Philadelphia Phillies

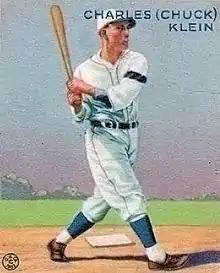
Chuck Klein, 1980 Wall of Fame inductee

The City Series was the name of a series of baseball games played between the Philadelphia Athletics of the American League and the Phillies that ran from 1903 through 1955. After the A's move to Kansas City, Missouri in 1955, the City Series rivalry came to an end. The teams have since faced each other in Interleague play (since its introduction in 1997) but the rivalry has effectively died in the intervening years since the A's left Philadelphia. In 2014, when the A's faced the Phillies in inter-league play at Oakland Coliseum, the Athletics did not bother to mark the historical connection, going so far as to have a Connie Mack promotion the day before the series while the Texas Rangers were in Oakland.